Santiago E. Argüello

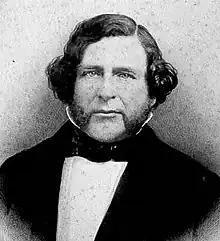

Santiago Emigdio Argüello (1813–1857), a Californio ranchero, civil servant, and military officer.